Carlos Cruz-Diez

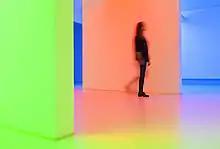
Cruz-Diez 2013 Grand Palais Paris France

In 2020, the Pérez Art Museum Miami acquired "Chromosaturation (Cromosaturación)", a site specific installation initially conceived in 1965, and presented in venues all over the globe, such as the Museum of Fine Arts, Houston (2011), United States; Galeries Nationales du Grand Palais in Paris (2013); and Museo Würth La Rioja, Spain (2017).